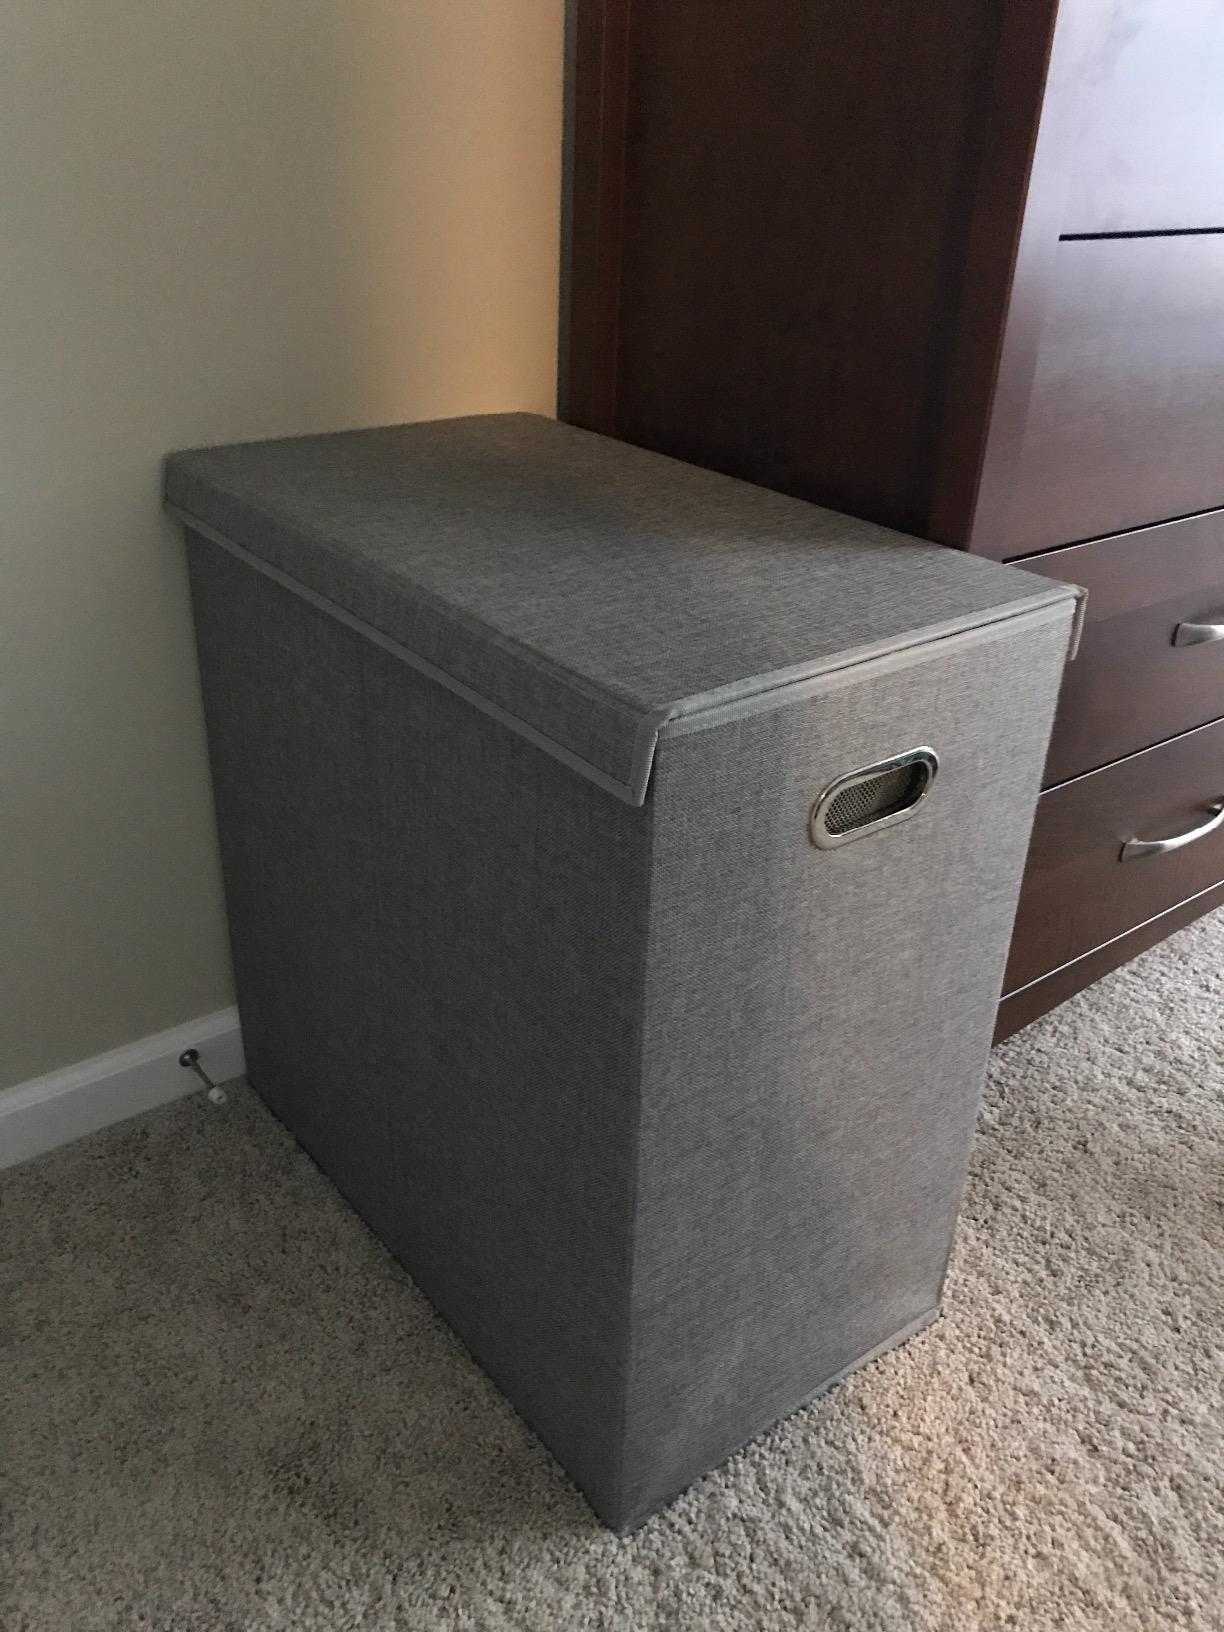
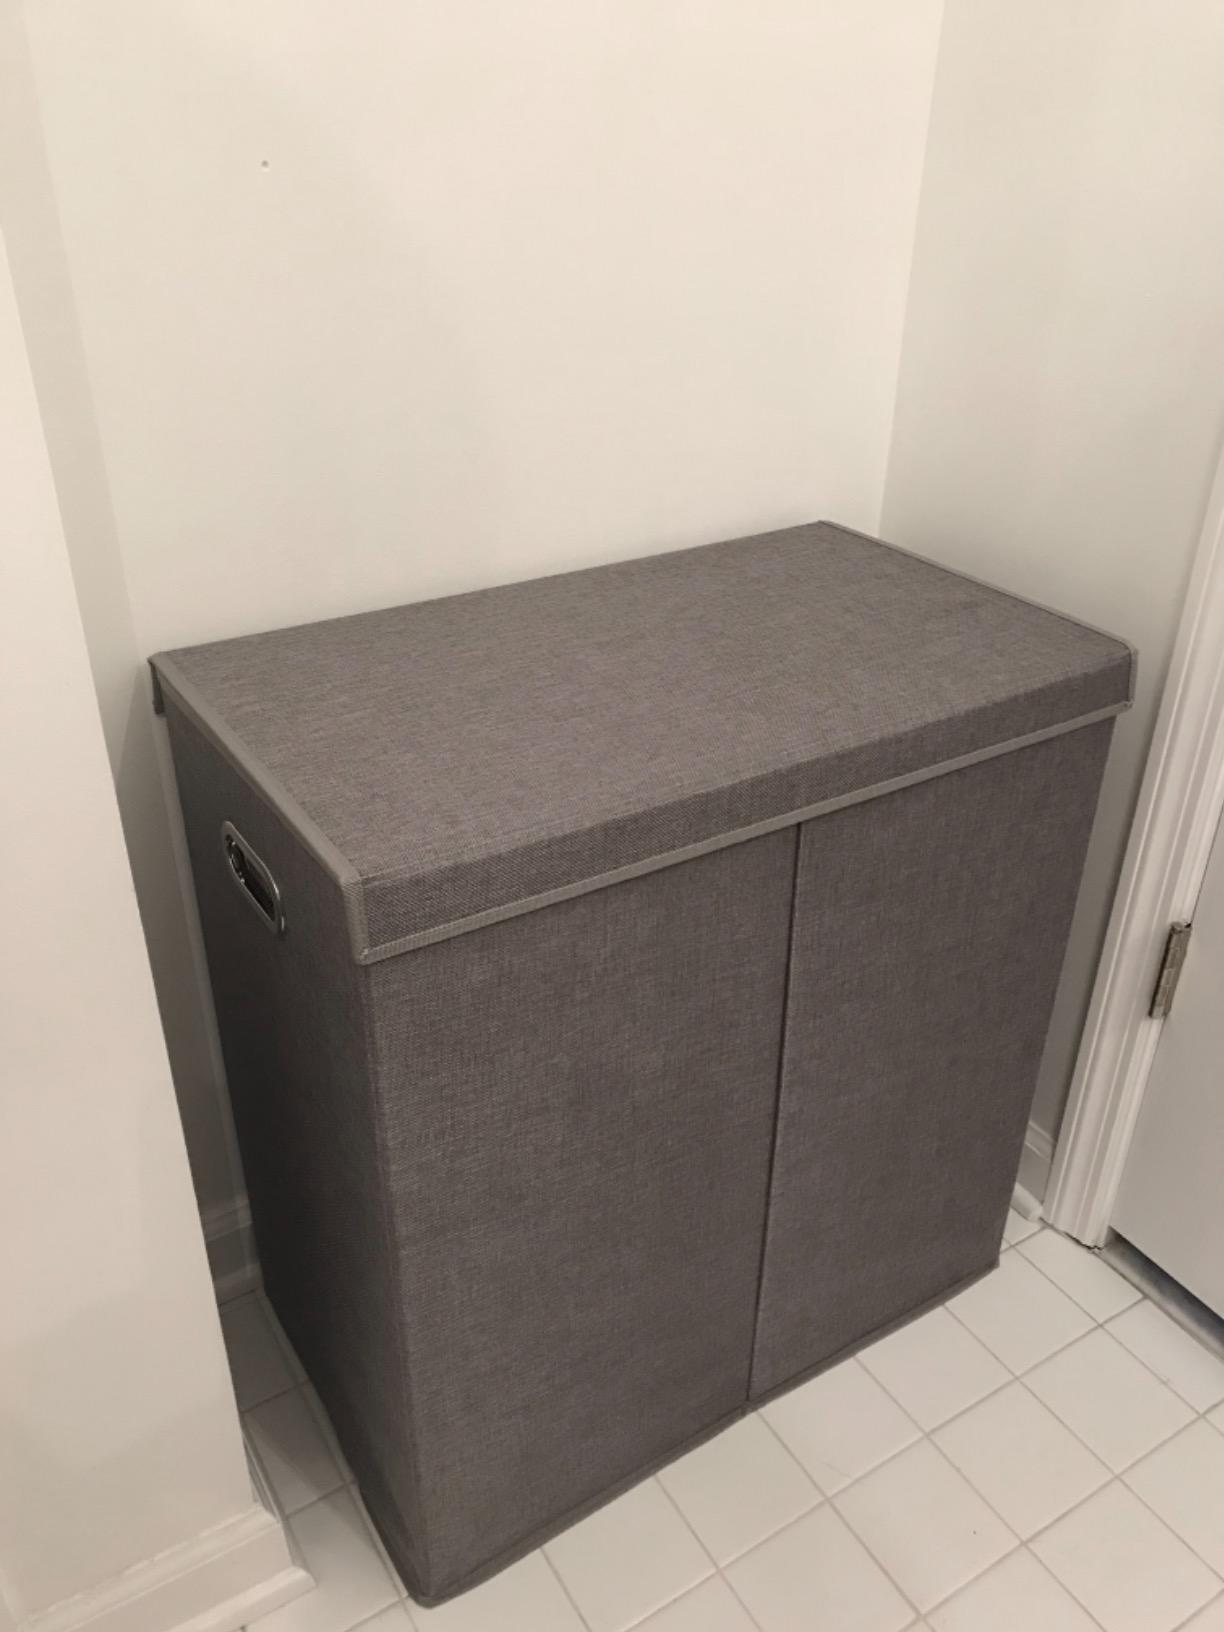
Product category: items_hamper
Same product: yes